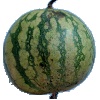
Label: Watermelon 1